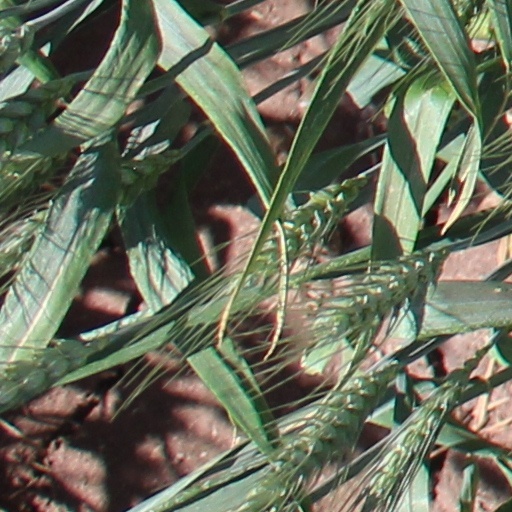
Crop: wheat